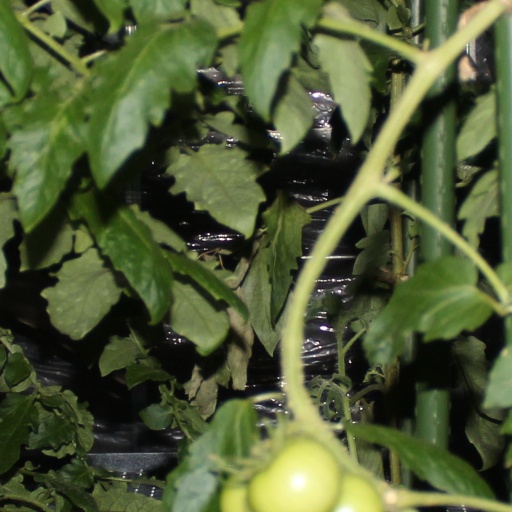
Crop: tomato